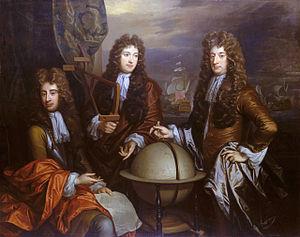
Ralph Delaval est un officier de marine anglais des XVIIᵉ et XVIIIᵉ siècles. Il sert dans la Royal Navy pendant la guerre de la Ligue d'Augsbourg et termine sa carrière avec le grade d'Admiral.
John Benbow est un officier de marine britannique des XVIIᵉ et XVIIIᵉ siècles. Il entre dans la Royal Navy à l'âge de 25 ans, et combat les pirates barbaresques avant d'entrer dans la marine marchande où il sert pendant la Glorious Revolution de 1688, date à laquelle il réintègre la Royal Navy et se voit confier des responsabilités.